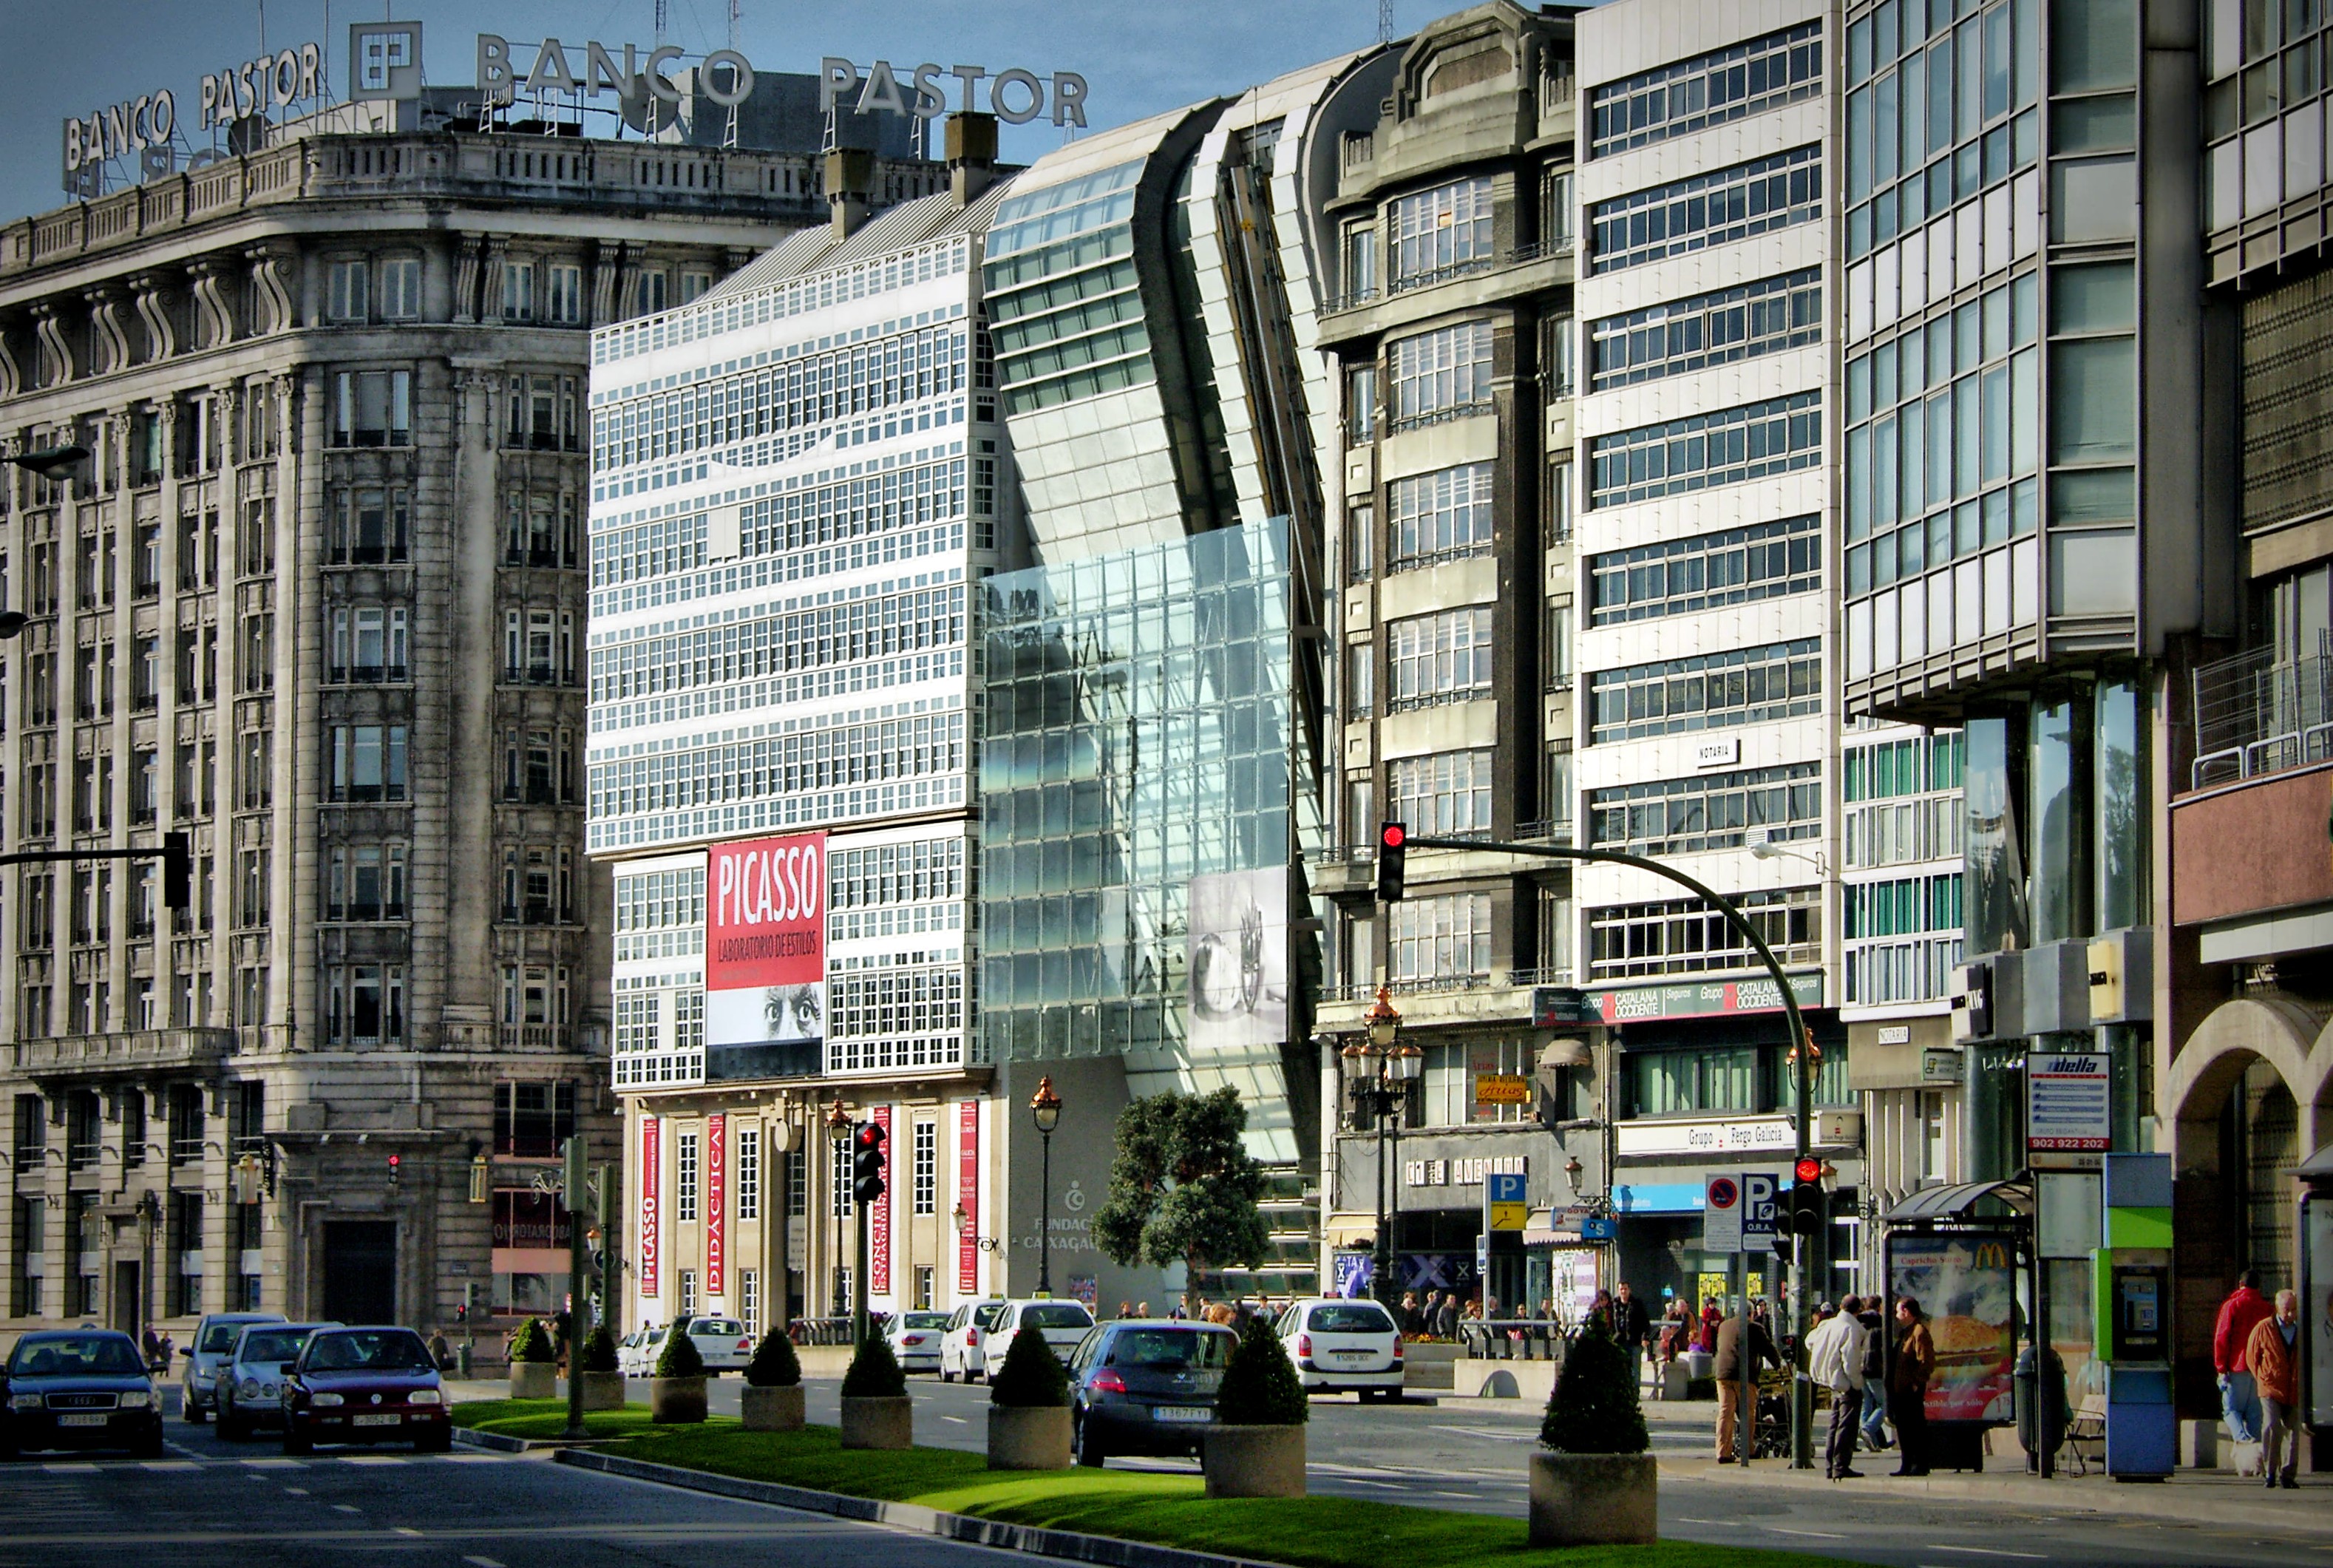
pedestrian, architecture, road, street, town, city, skyscraper, cityscape, downtown, plaza, landmark, facade, tower block, public transport, infrastructure, metropolis, condominium, neighbourhood, urban area, residential area, human settlement, metropolitan area